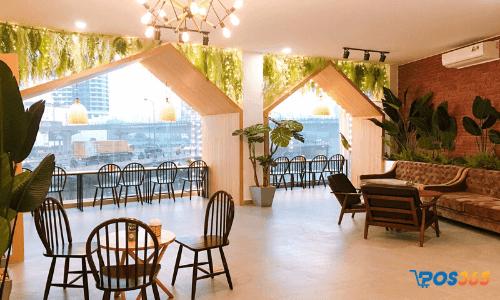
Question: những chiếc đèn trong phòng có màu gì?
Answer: những chiếc đèn có màu vàng